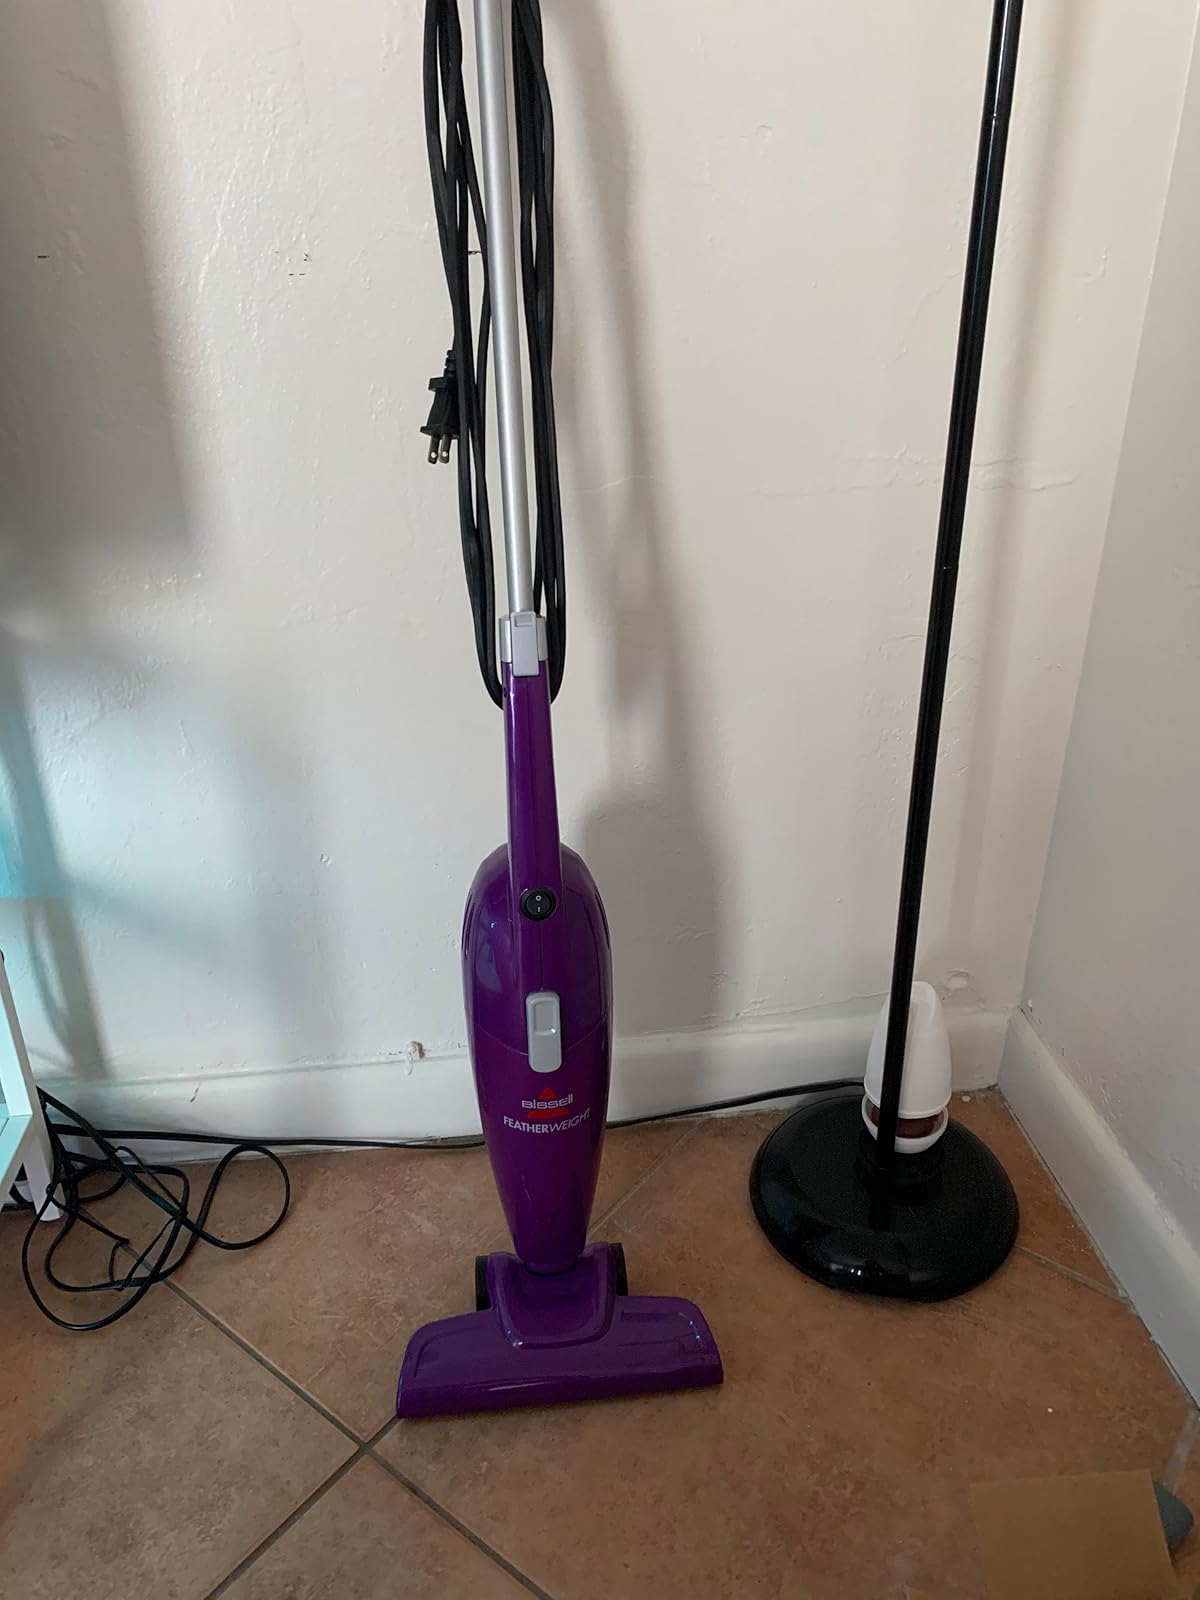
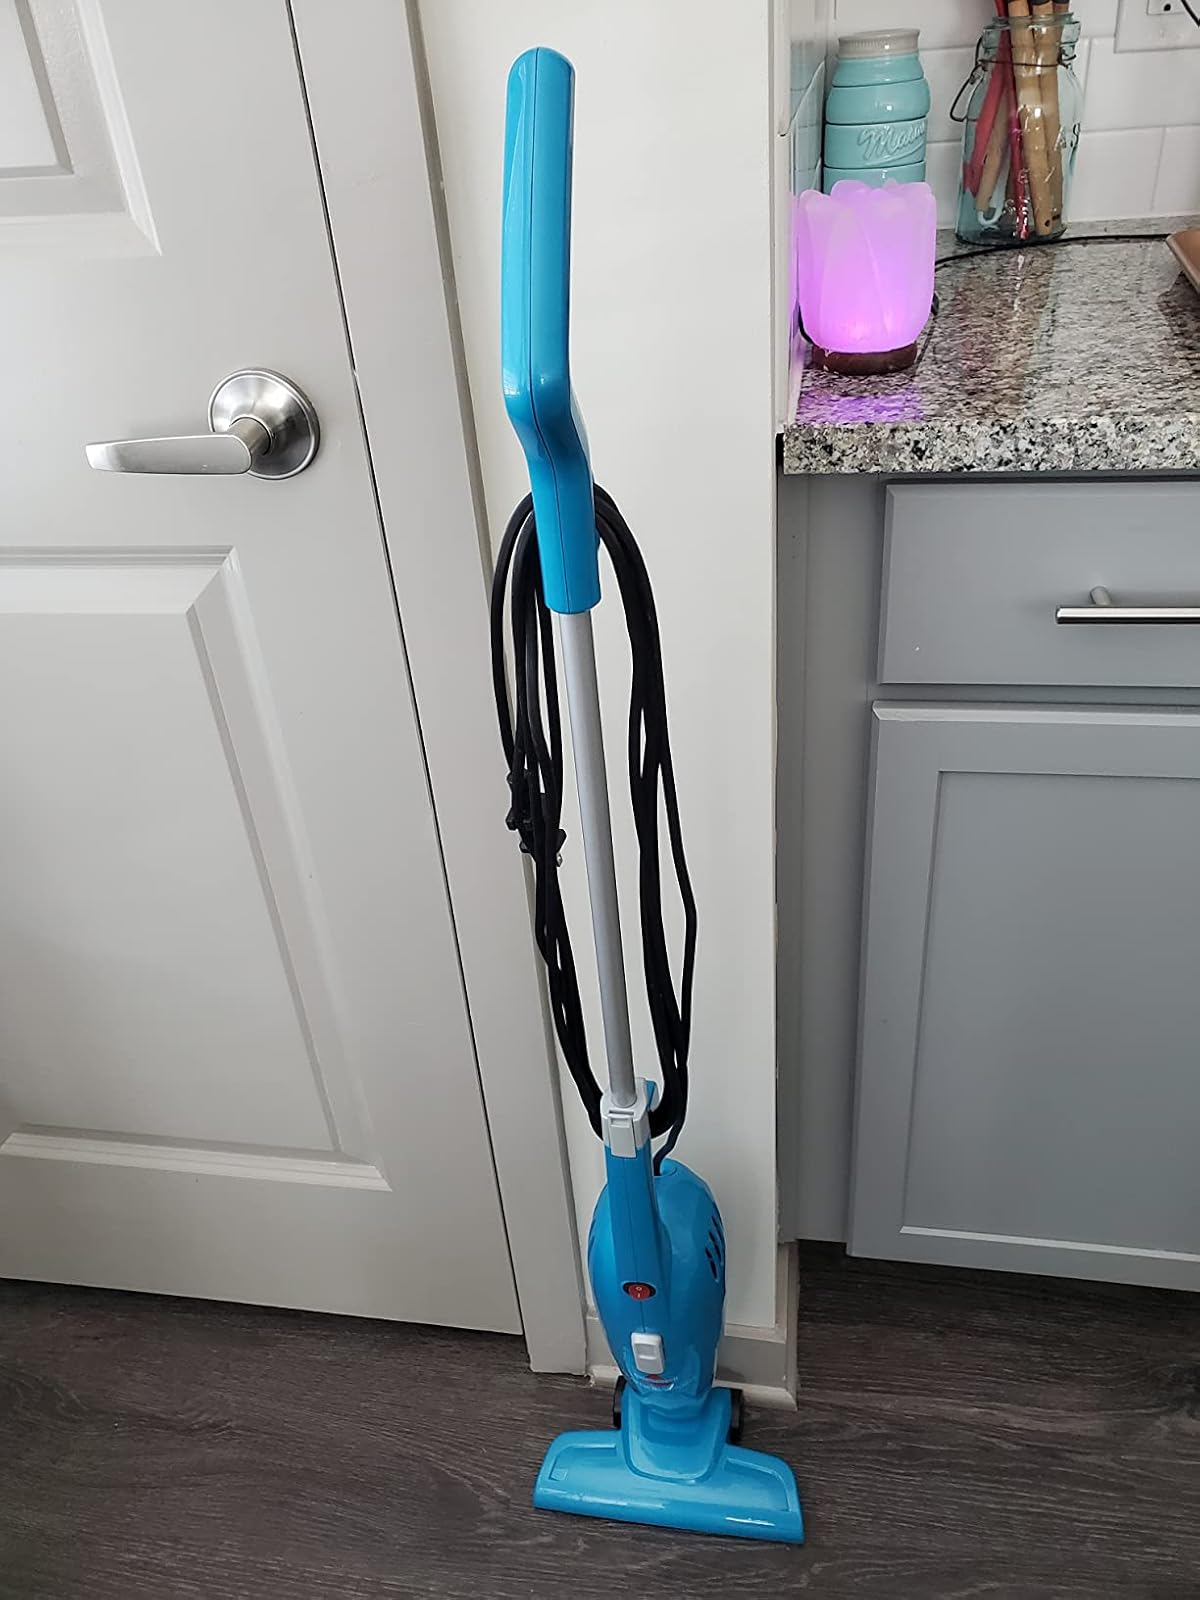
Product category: items_vacuum
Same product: no